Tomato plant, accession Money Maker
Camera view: horizontal (90 deg, fisheye); turntable rotation: 120 degrees
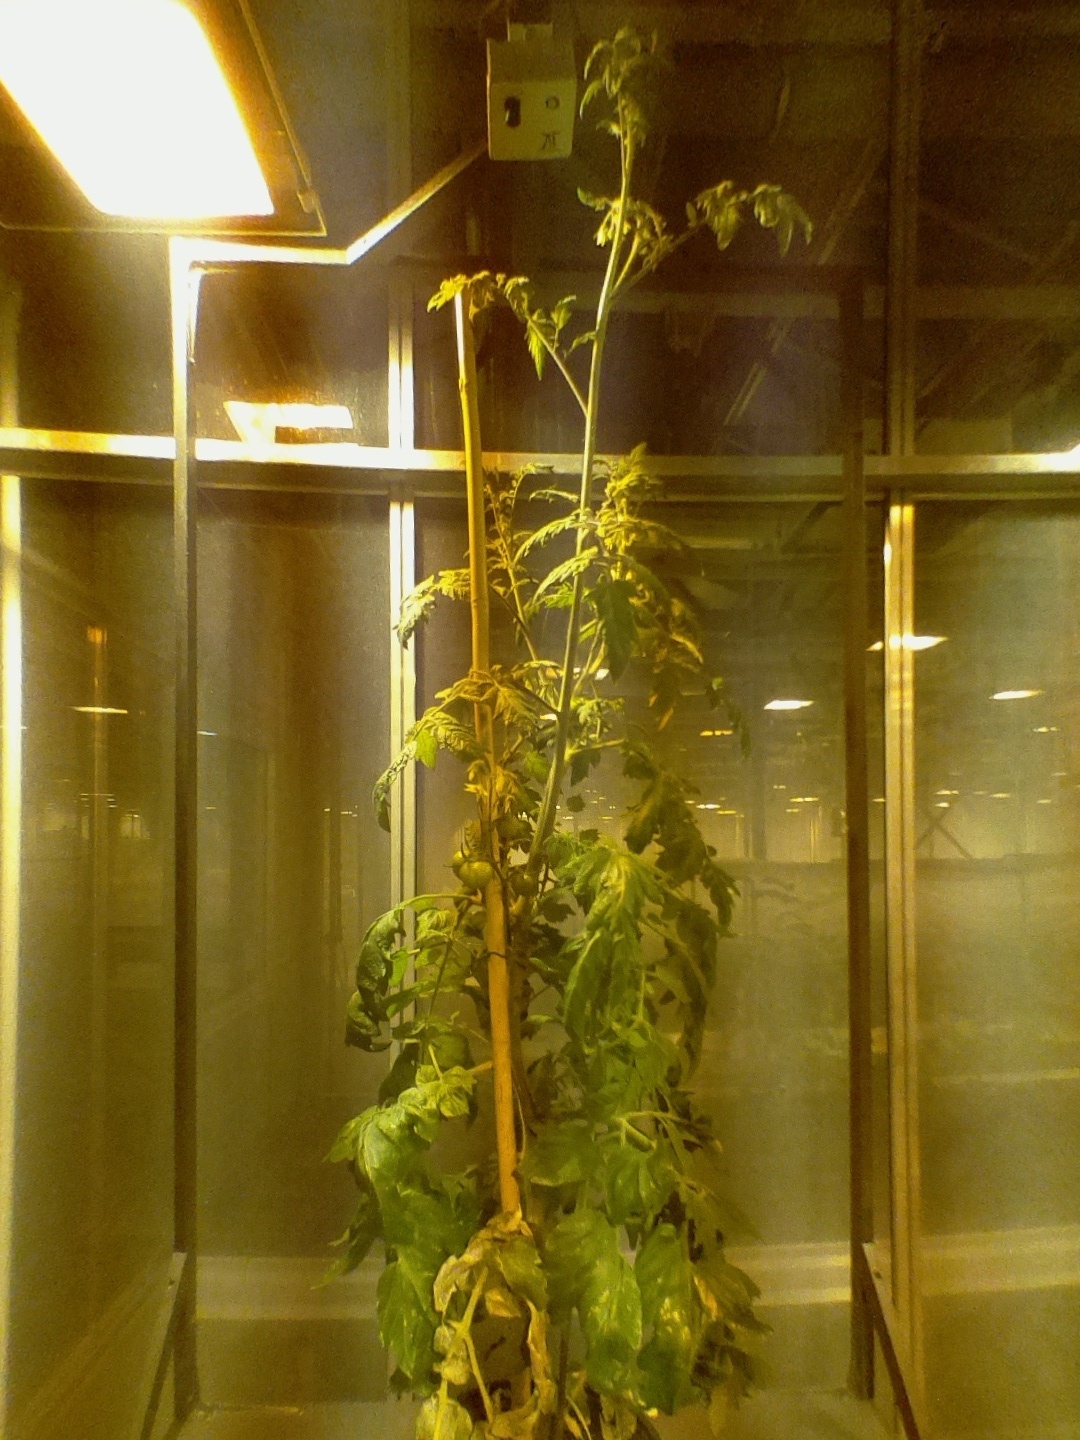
BBCH growth stage 73: 30%-40% of final fruit size